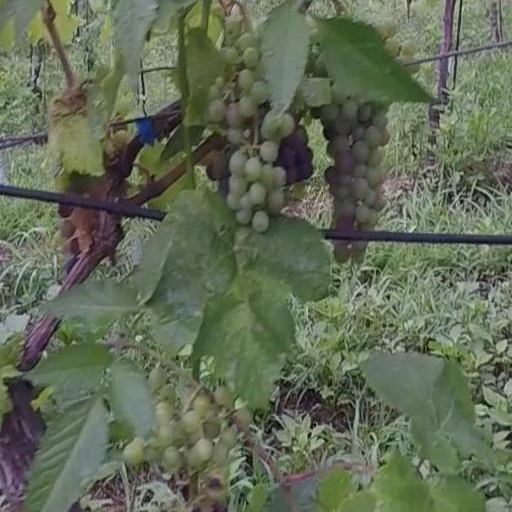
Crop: grape